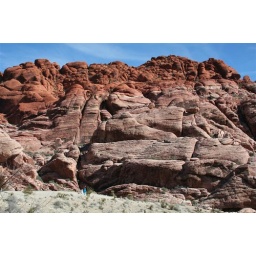
Red Rock Park, LV. Note the size of the wall in comparison to the person in the small blue jacket at the base.